The Earth Is Blue as an Orange

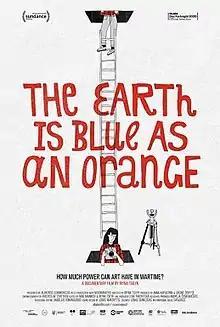
Film poster

The Earth Is Blue as an Orange is a 2020 documentary film, directed and written by Iryna Tsilyk, who won the Directing Award in the "World Cinema Documentary” category for the film at the 2020 Sundance Film Festival.